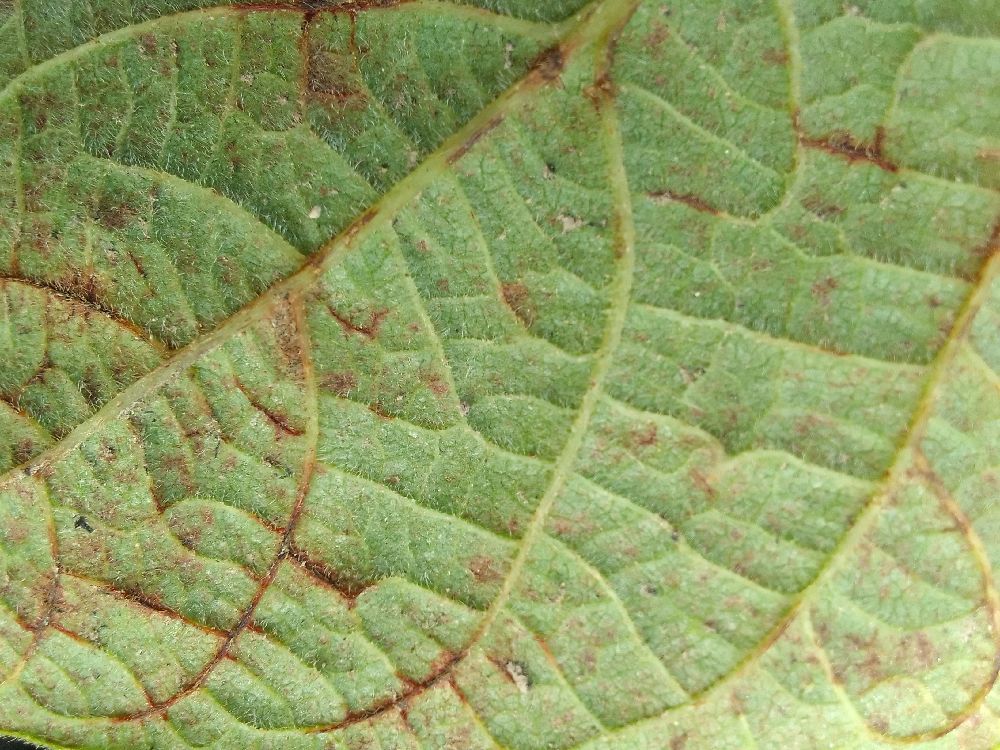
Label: anthracnose